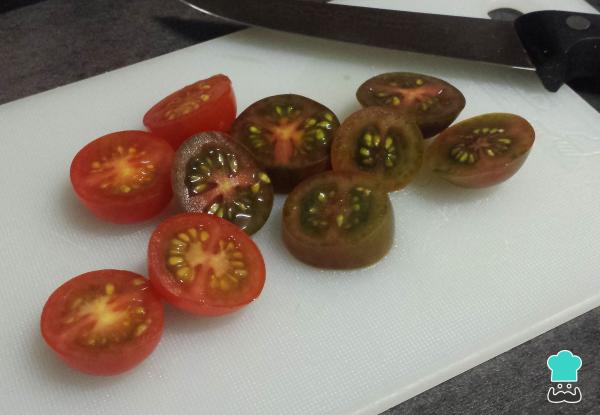
El primer paso para preparar este elegante aperitivo fácil será picar los tomates cherry por la mitad. Reserva.Debes saber que las medidas para esta receta son bastante simples, no te guíes por las cantidades sino por tus gustos, ya que al tratarse de un aperitivo frío, estás brochetas de tomate y queso no siguen una receta estricta.